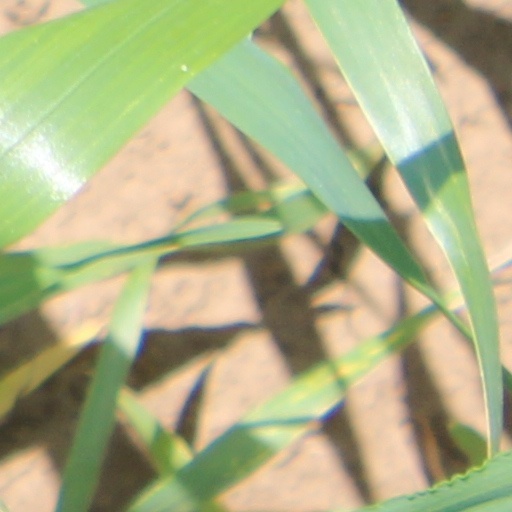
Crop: wheat